Spirochaete

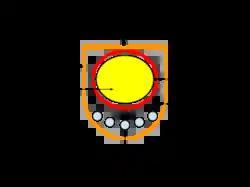
Cross section of a spirochaete cell

A spirochaete or spirochete is a member of the phylum Spirochaetota (also called Spirochaetes ), which contains distinctive diderm (double-membrane) Gram-negative bacteria, most of which have long, helically coiled (corkscrew-shaped or spiraled, hence the name) cells. Spirochaetes are chemoheterotrophic in nature, with lengths between 3 and 500 μm and diameters around 0.09 to at least 3 μm.